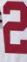
Number: 2